Trematolestes

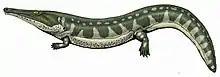
Restoration

Below is a cladogram showing the phylogenetic position of "Trematolestes", from Schoch (2006):